Credit union

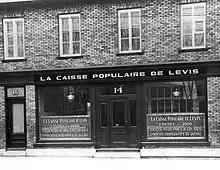
A caisse populaire credit union in Lévis, Quebec,

According to the World Council of Credit Unions (WOCCU), at the end of 2018 there were 85,400 credit unions in 118 countries. Collectively they served 274.2 million members and oversaw US$2.19 trillion in assets. WOCCU does not include data from cooperative banks, so, for example, some countries generally seen as the pioneers of credit unionism, such as Germany, France, the Netherlands and Italy, are not always included in their data. The European Association of Co-operative Banks reported 38 million members in those four countries at the end of 2010.